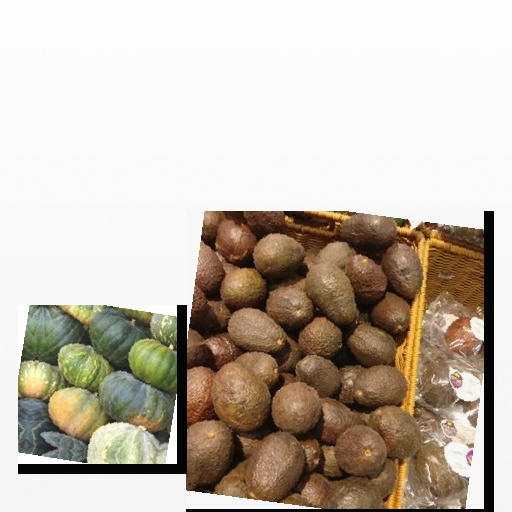
Food items: avocado, pumpkin